Camouflage Daguet

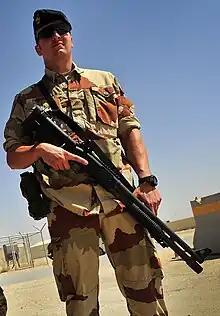
French Air Force Fusilier Commando de l’Air in Kandahar, Afghanistan.

Camouflage Daguet is the French military's current desert camouflage. It is the desert variant of Camouflage Central-Europe.